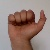
The image shows a hand gesture representing the letter 'A' in Indian Sign Language.